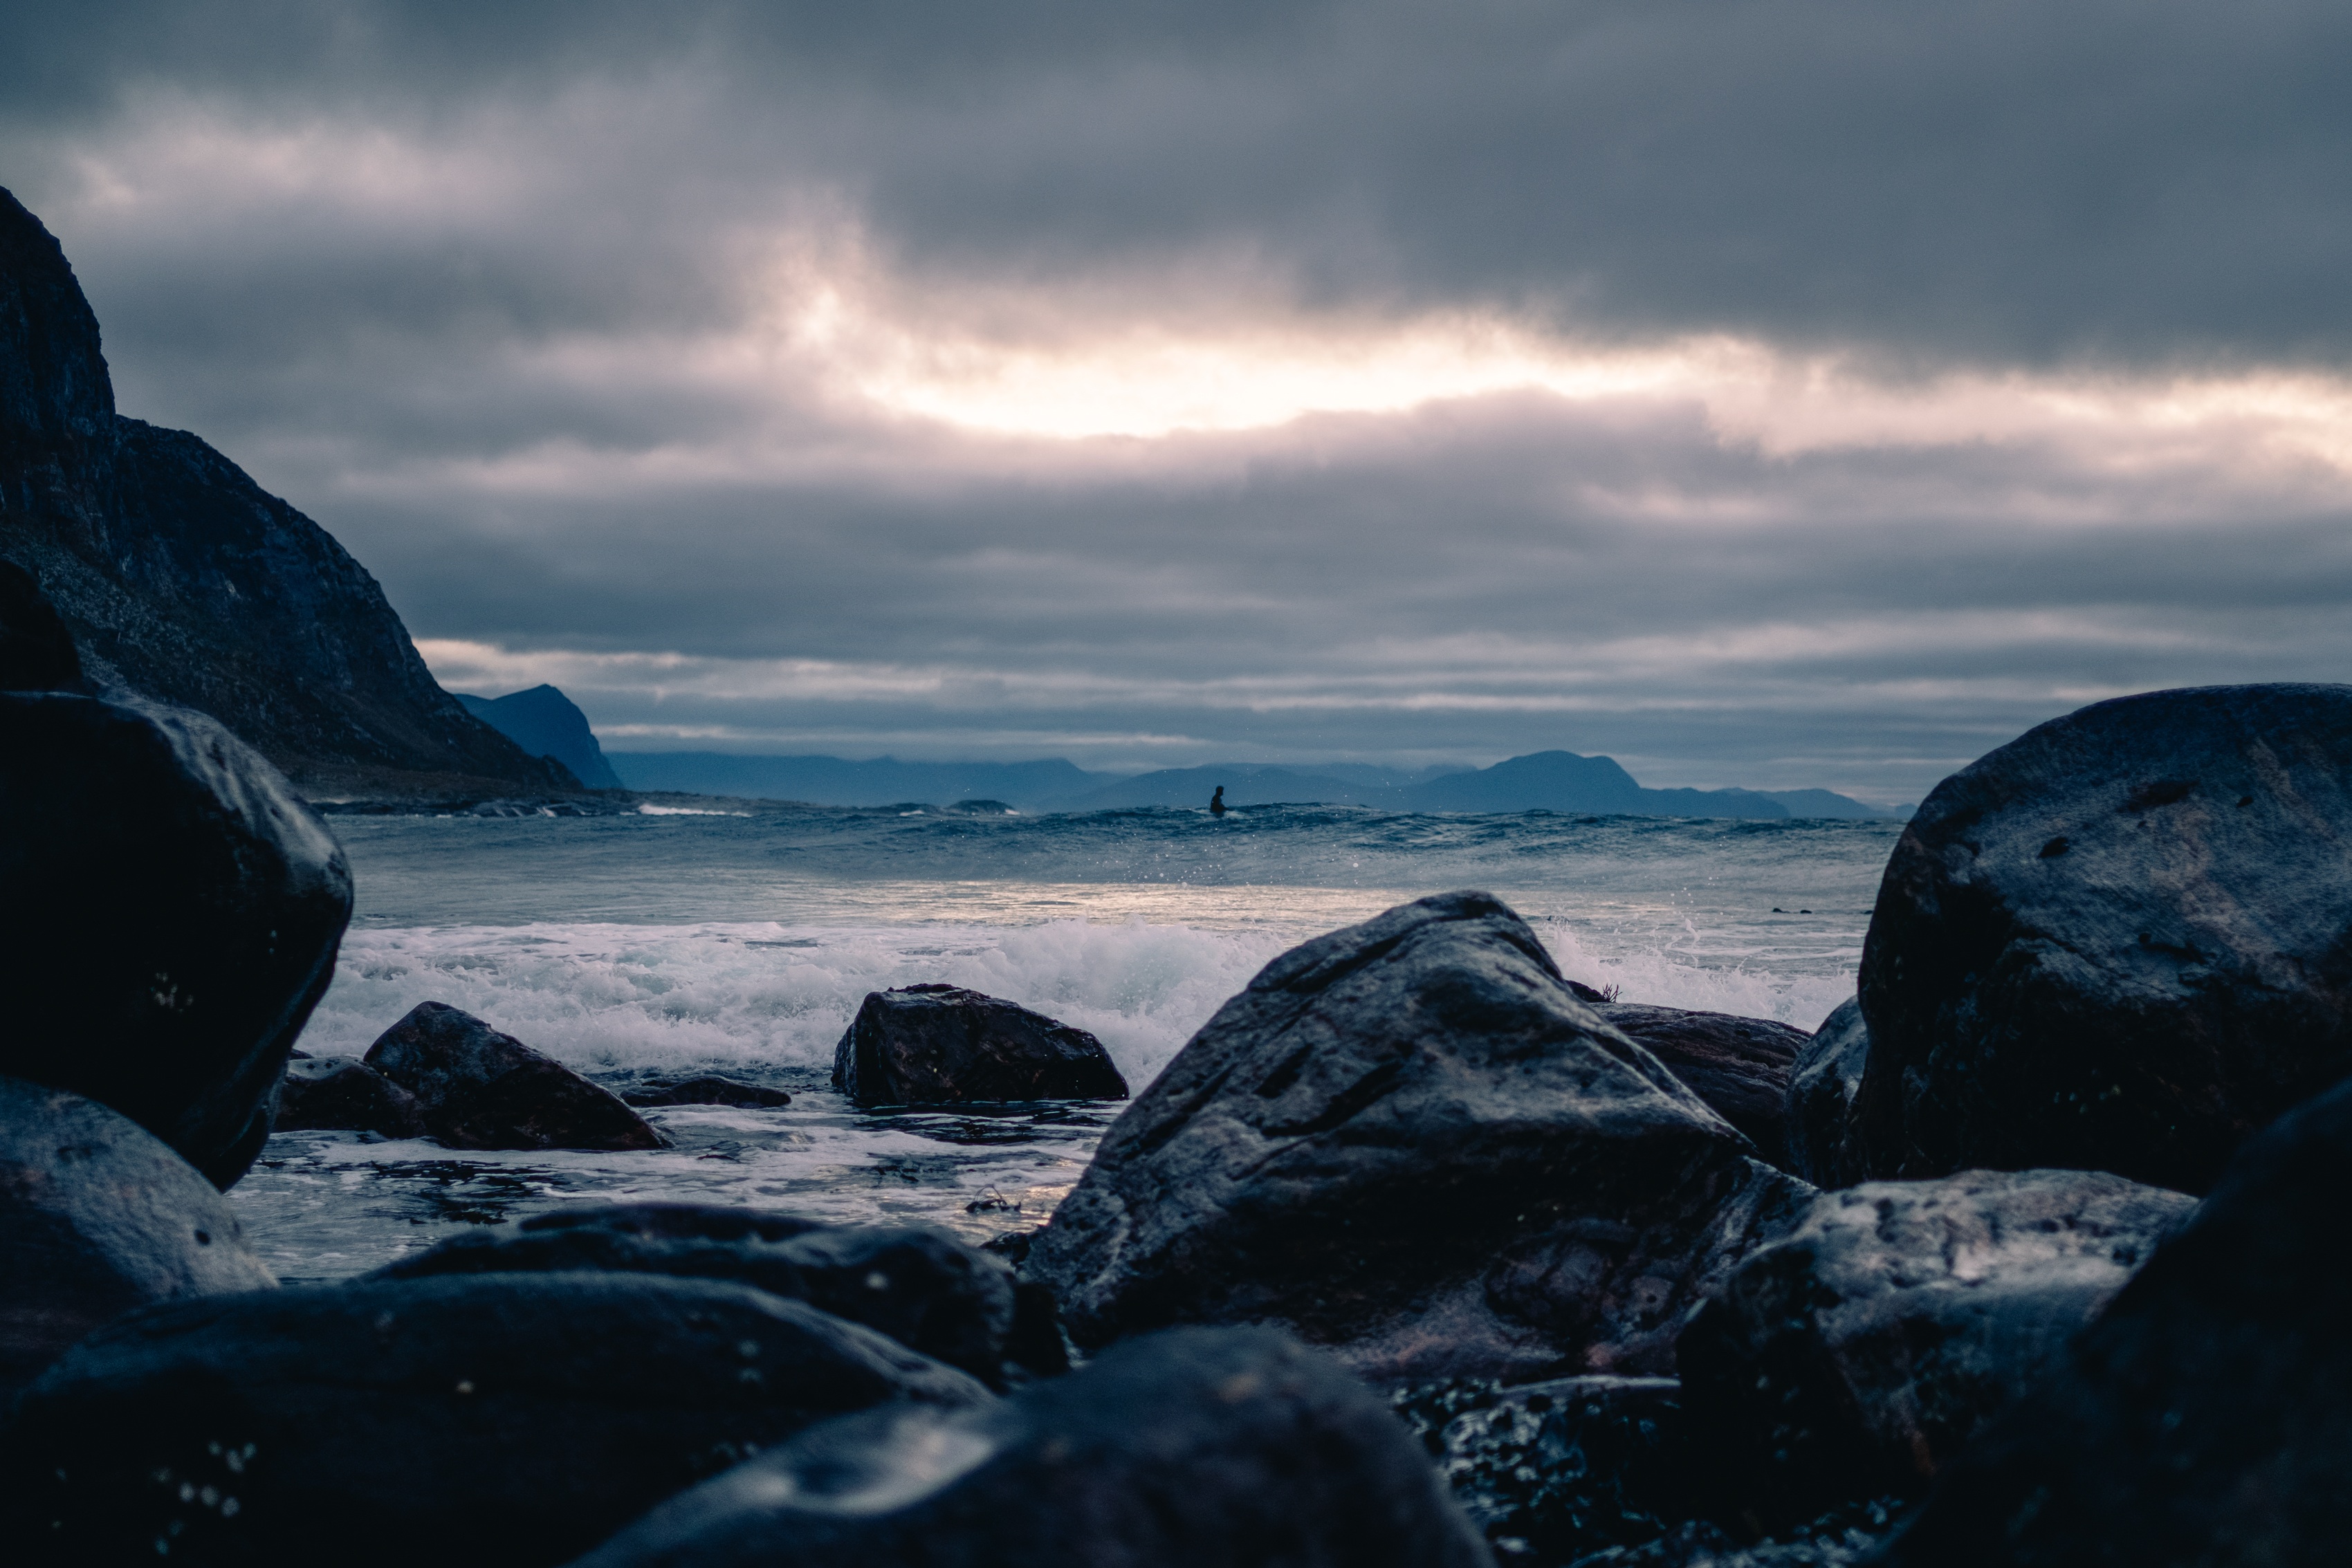
beach, landscape, sea, coast, water, rock, ocean, horizon, mountain, cloud, sky, sunrise, sunset, sunlight, morning, shore, wave, dawn, stone, cliff, dusk, ice, evening, reflection, bay, fjord, arctic, terrain, body of water, loch, atmospheric phenomenon, wind wave